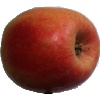
Label: apple_pink_lady